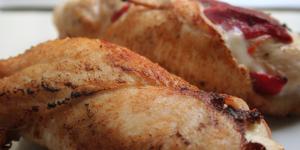
rollo de pechuga de pollo